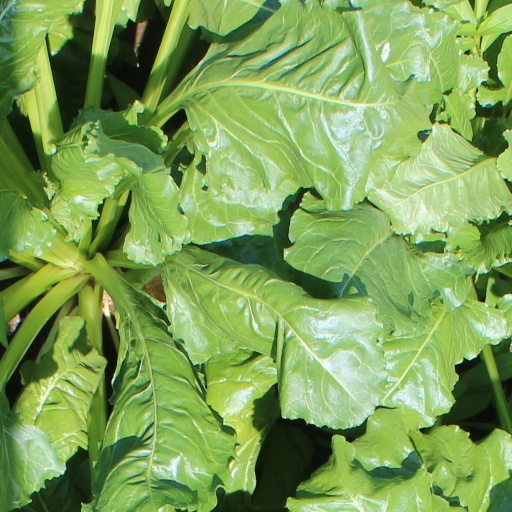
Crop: sugar beet